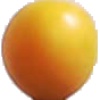
Label: Cherry Wax Yellow 1